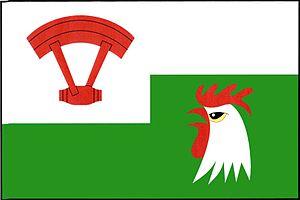
Litoboř est une commune du district de Náchod, dans la région de Hradec Králové, en République tchèque. Sa population s'élevait à 118 habitants en 2017.